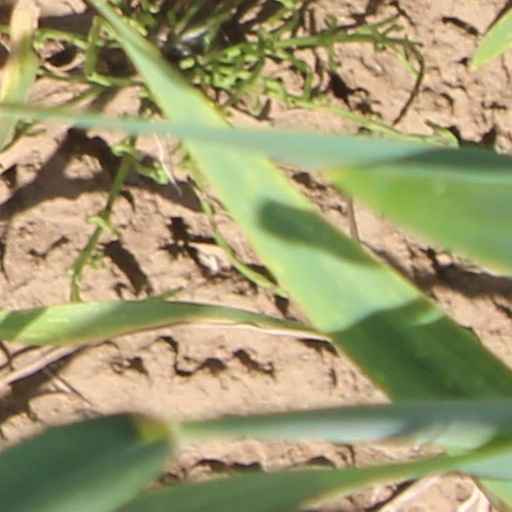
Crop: wheat